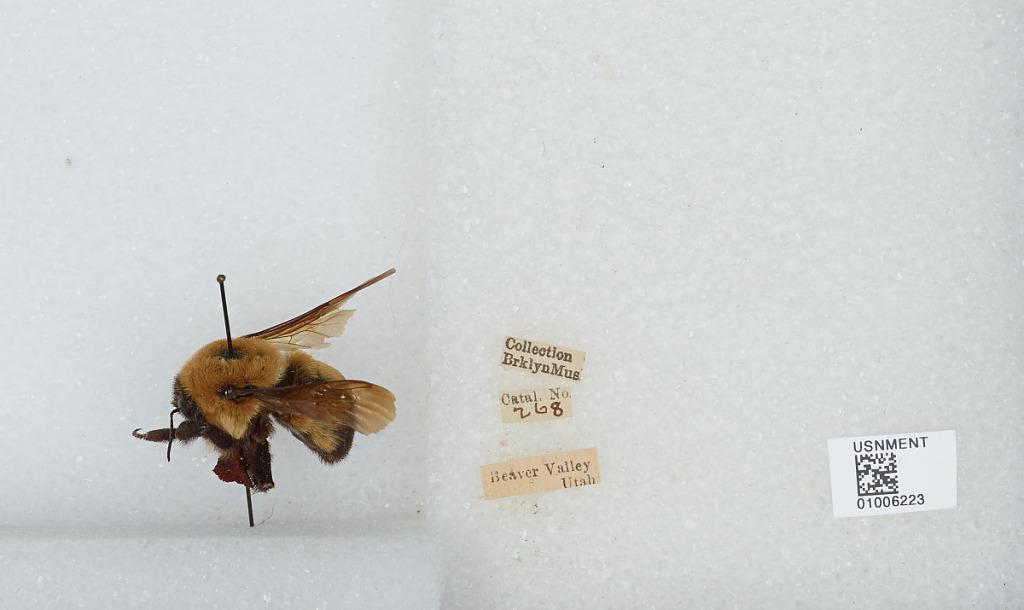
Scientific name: Bombus (Separatobombus) griseocollis (De Geer)
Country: United States
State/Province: Utah
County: Beaver
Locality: Beaver Valley
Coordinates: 38.2803, -112.574